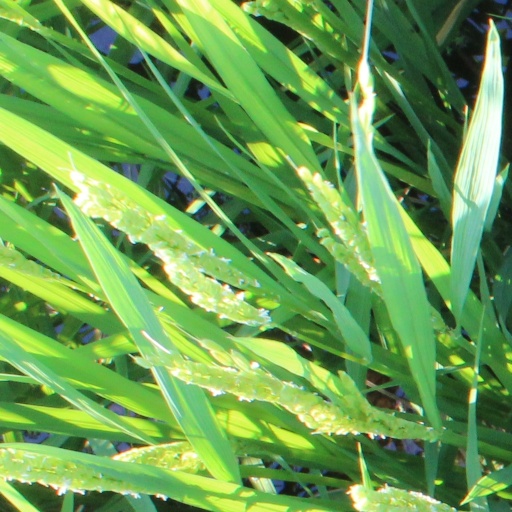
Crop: rice